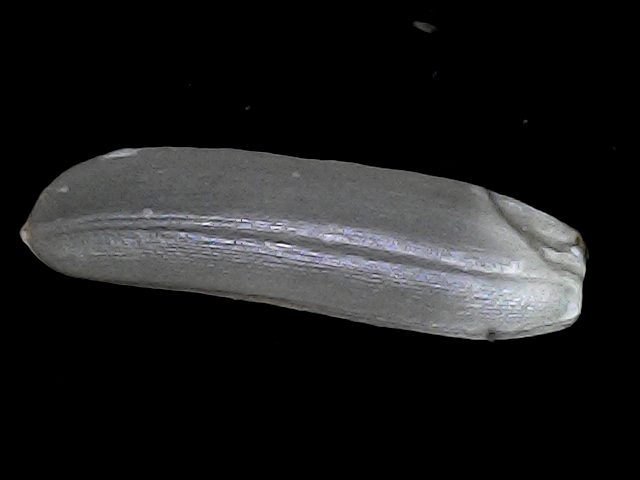
Rice variety: BRRI102